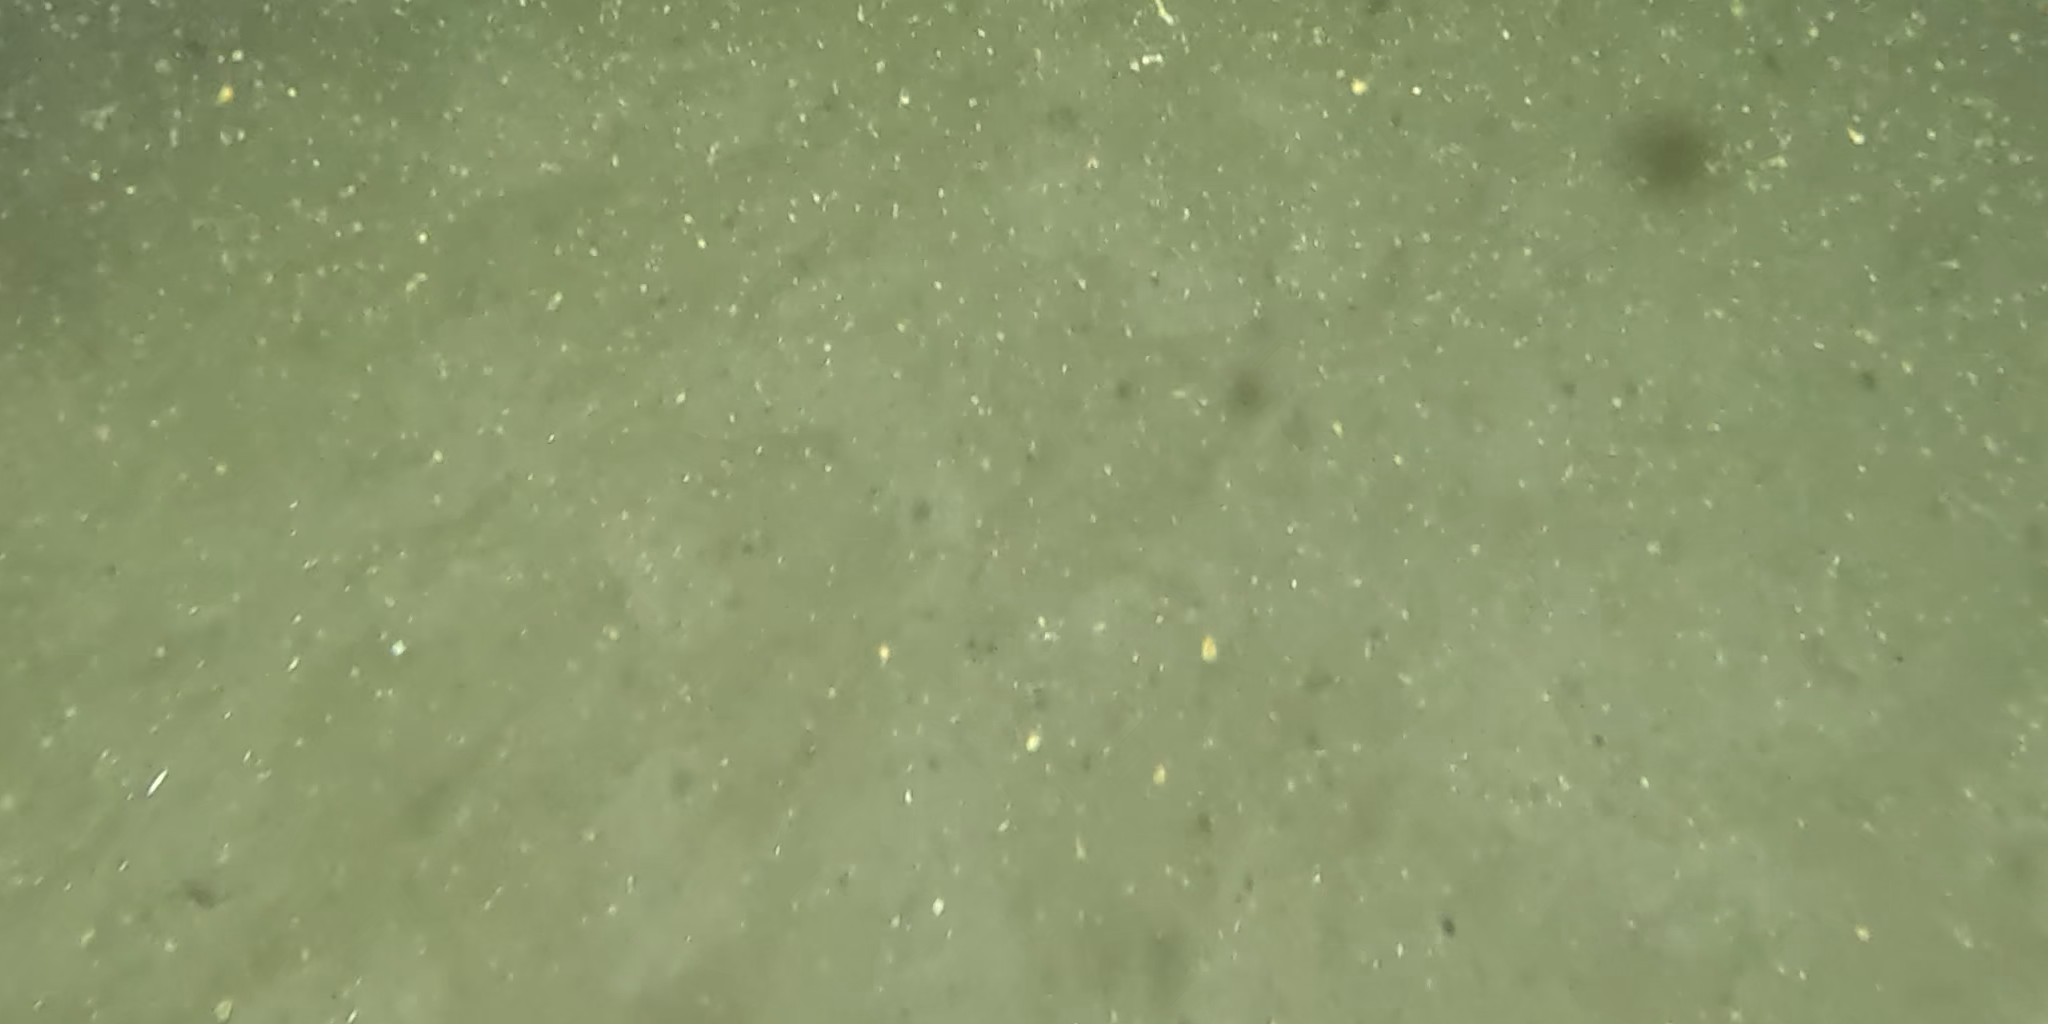
Seabed habitat: sand